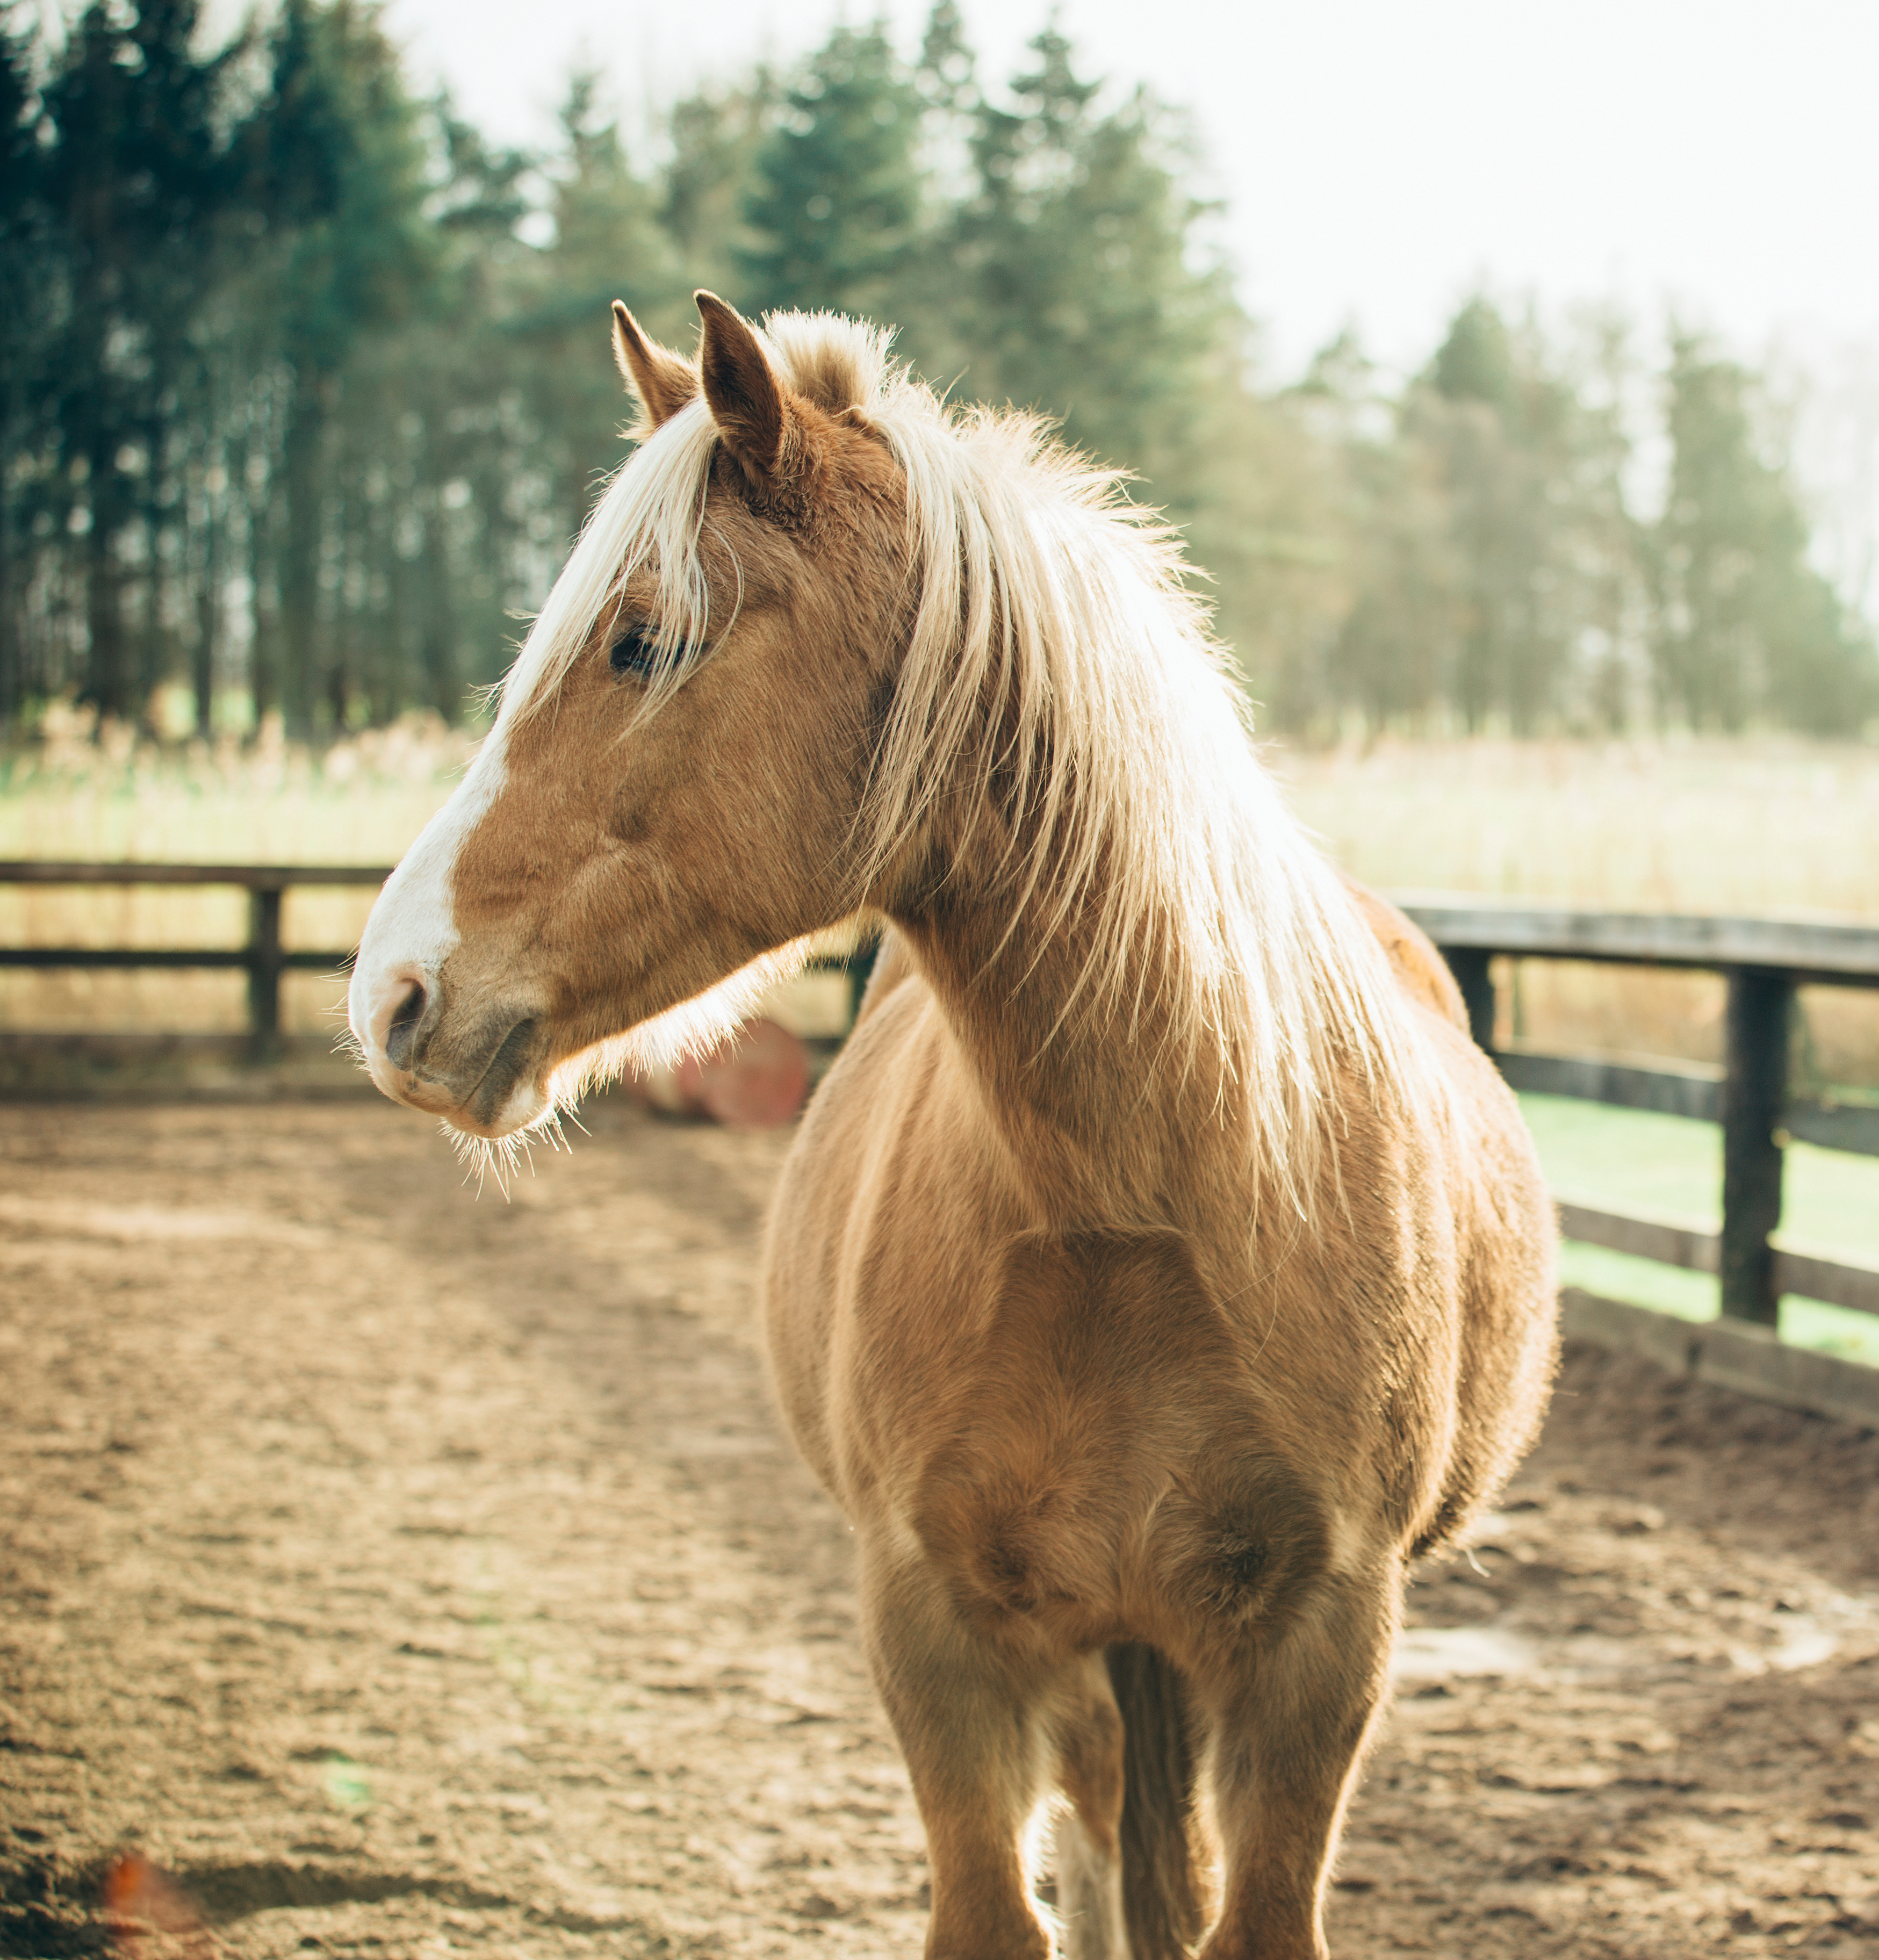
animal, pasture, horse, mammal, stallion, mane, fauna, thoroughbred, pony, vertebrate, mare, foal, colt, pack animal, horse like mammal, mustang horse